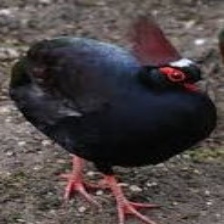
Species: CRESTED WOOD PARTRIDGE
Scientific name: ROLLULUS ROULOUL
ImageNet parent category: partridge